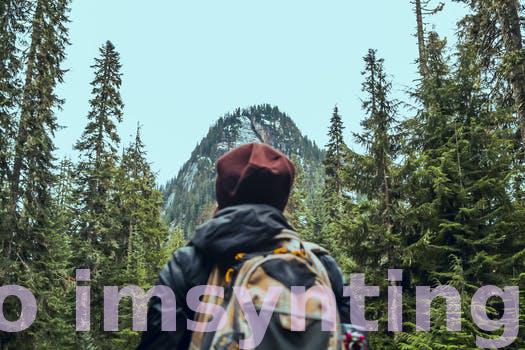
Label: Watermark